Daniel Núñez (Chilean politician)

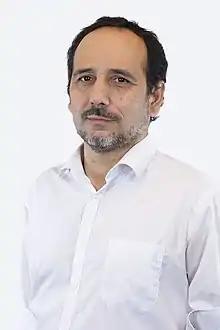

Daniel Ignacio Núñez Arancibia (born 7 January 1971) is a Chilean politician who is currently serving as senator.